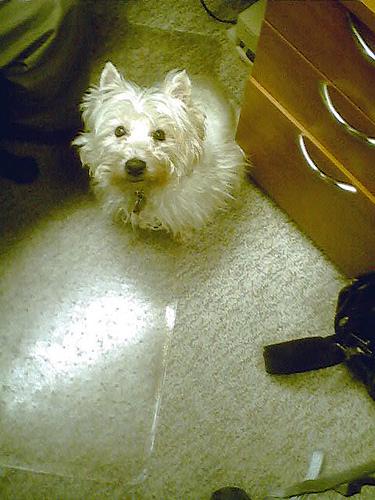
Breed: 209-n000040-West_Highland_white_terrier